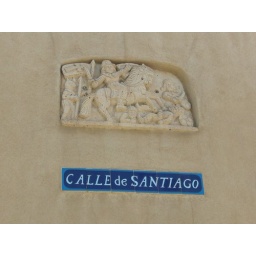
Street sign in Tile on Adobe wall